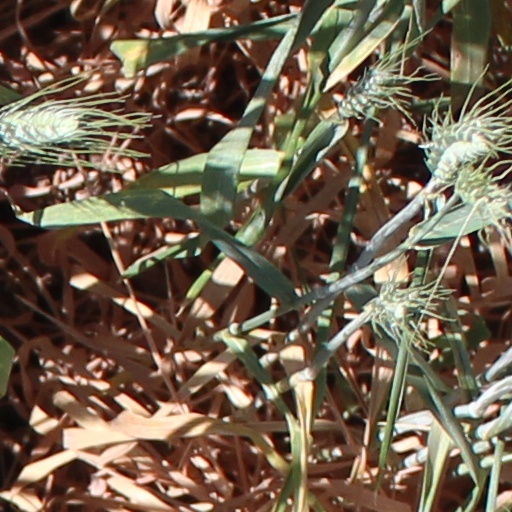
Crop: wheat